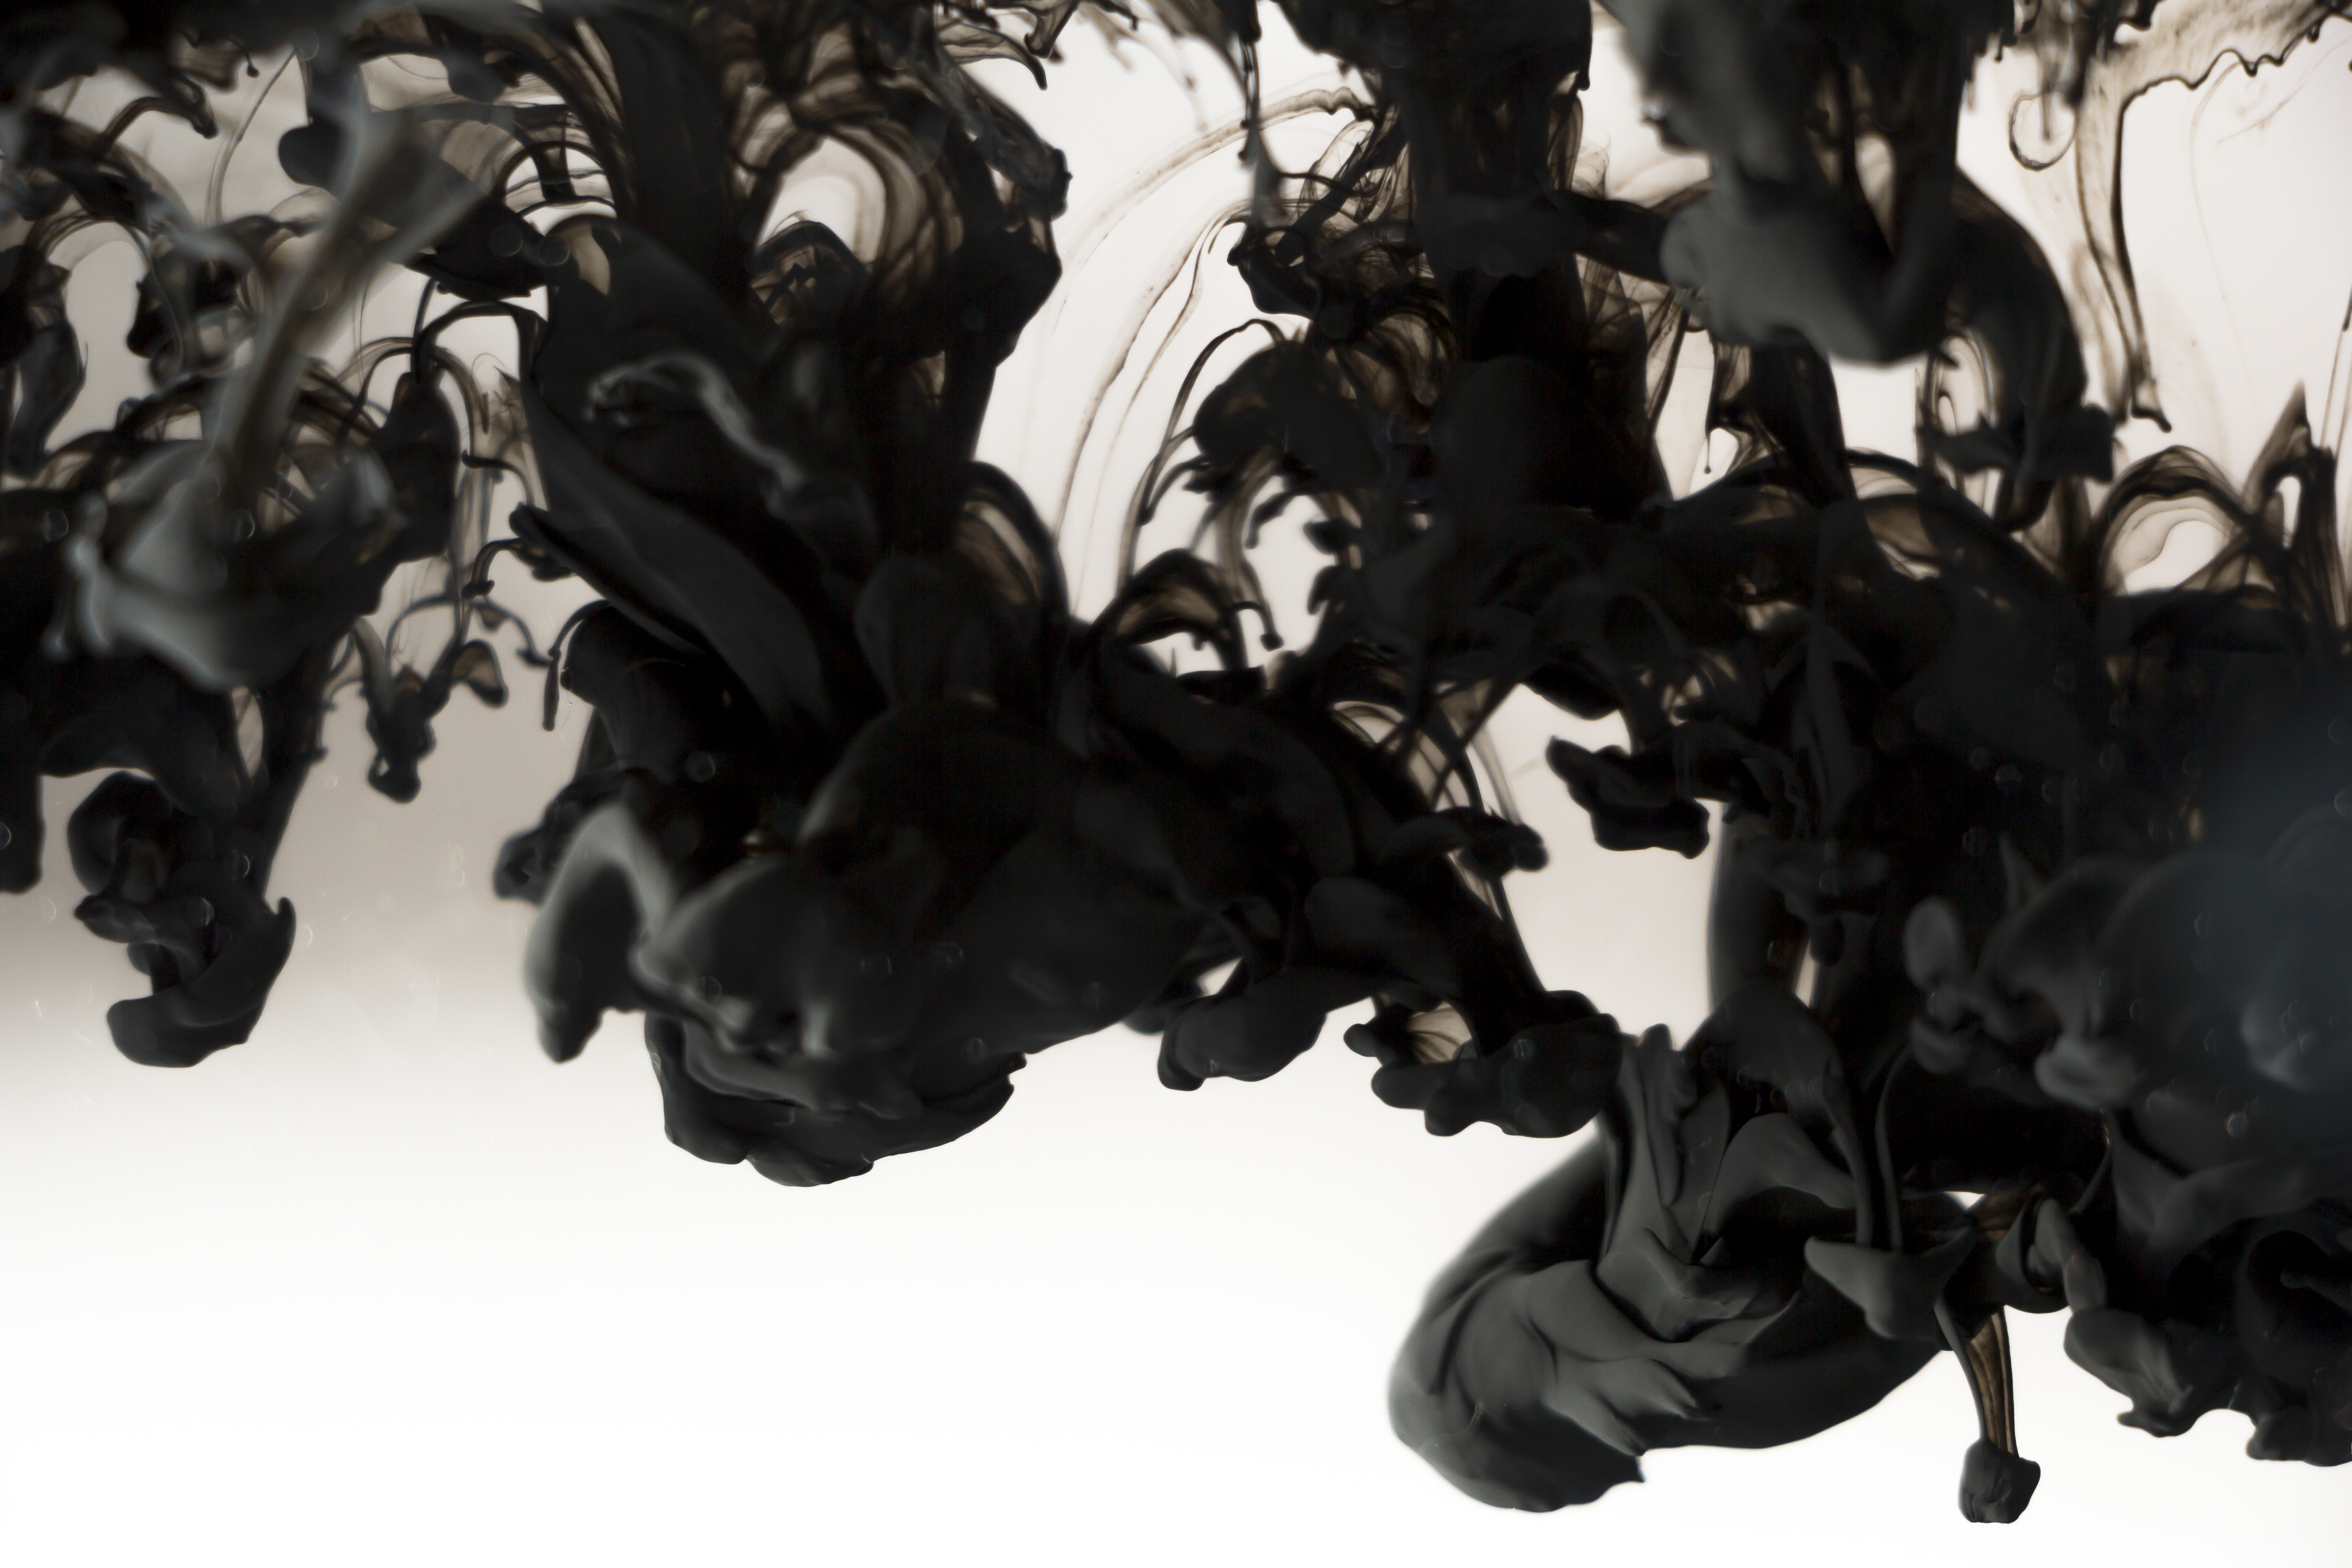
abstract, smoke, statue, paint, black, lighting, material, sculpture, art